Louis de Saint-Gelais

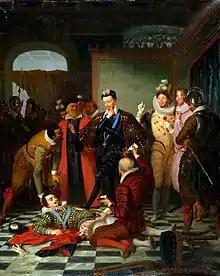
Assassination of the duc de Guise after which Lanssac's son's Guy and Urbain fled Blois and Lanssac himself retired to his estates

Over the winter of 1561–1562 Lanssac was sent to undertake an extraordinary diplomatic mission in Rome, a city in which he enjoyed diplomatic experience from the 1550s. He was to reassure the Pope about the recent Colloquy of Poissy which had aroused Papal distress, and discuss further matters. Lanssac would depart sometime after 28 January 1562 for the mission. On route to the Papal court, Lanssac was to stop over at the Savoyard court, to congratulate the duchessa di Savoia on the recent birth of a son. Lhoumeau speculates that while with the duca di Savoia, Lanssac would have discussed with him the restitution of the remaining French held positions in Piemonte (Torino, Chieri, Chivasso and Villanova d'Asti). While at the Papal court, Lanssac offered a defence to the Pontiff of the crown's new Edict of Saint-Germain-en-Laye, and was, according to Catherine, successful in seeing the Pope not be wholly set against it. In March, the Pope would quiz Lanssac on the matter of these remaining French possessions in Piemonte. Lanssac assured him, a resolution would be reached on the matter. Indeed, by July, Lanssac was able to report to the bishop of Rennes that the territories had been returned to the duca di Savoia, while the French king remained in possession of Pignerol and Savigliano and the marchesato di Saluzzo (marquisate of Saluzzo).